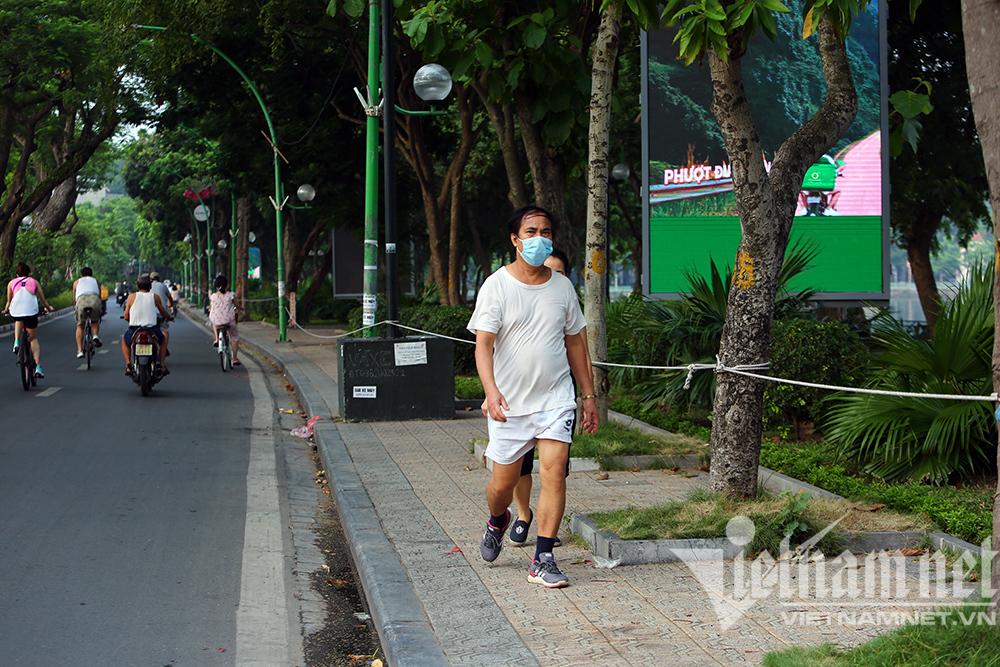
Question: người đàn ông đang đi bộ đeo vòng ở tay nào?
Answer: người đàn ông đang đi bộ đeo vòng ở tay trái